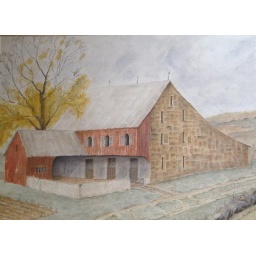
My father painted this barn from an easel set up in a field opposite this barn.